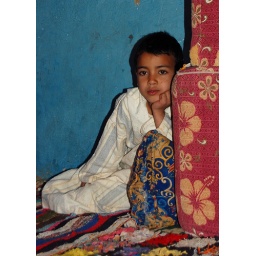
This boy poses in his family's home in the Berber village of Amtoudi, deep in the Anti-Atlas Mountains of southern Morocco.